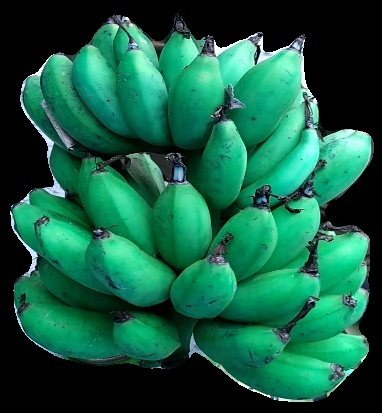
Variety: rasbale
Grade: grade3